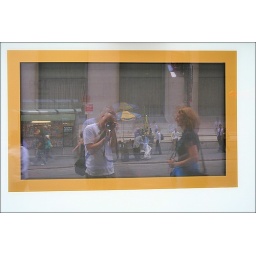
Chistiane and me in a shop window at wall street in New York City.